Bill Kaulitz

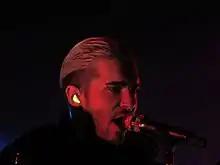
Kaulitz performing in Zürich, Switzerland, in 2017

In May 2012, Kaulitz was featured on the song "If I Die Tomorrow" by Far East Movement on their album "Dirty Bass".